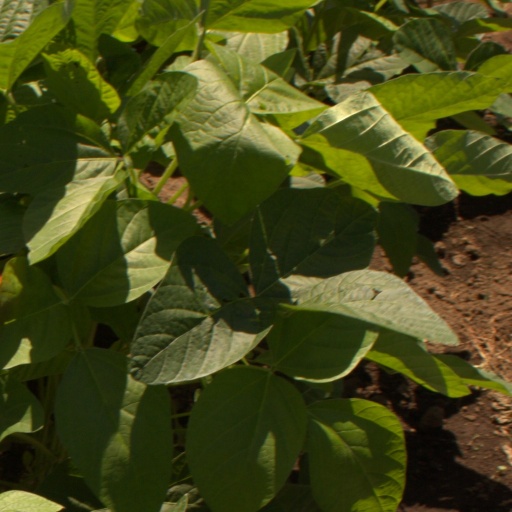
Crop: soybean